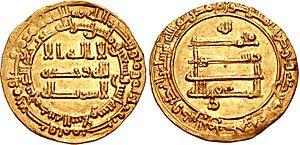
Abû Ahmad “al-Muktafî bi-lah” ʿAlî ben Ahmad al-Muʿtamid, surnommé Al-Muktafî, est né en 877. Il a succédé à Al-Mu`tadid, son père, comme dix-septième calife abbasside de Bagdad en 902. Il est mort en 908. Son frère, Al-Muqtadir, lui a succédé.